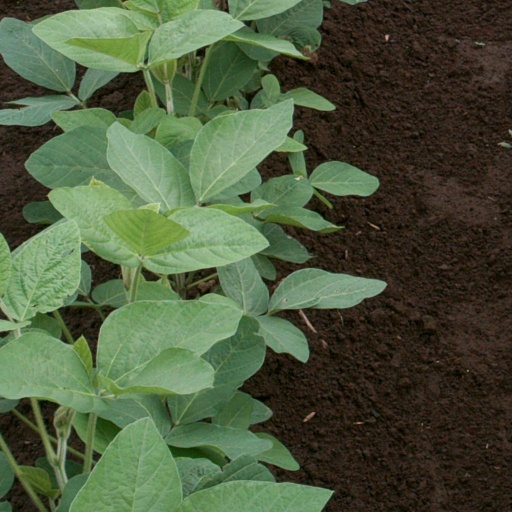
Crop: soybean